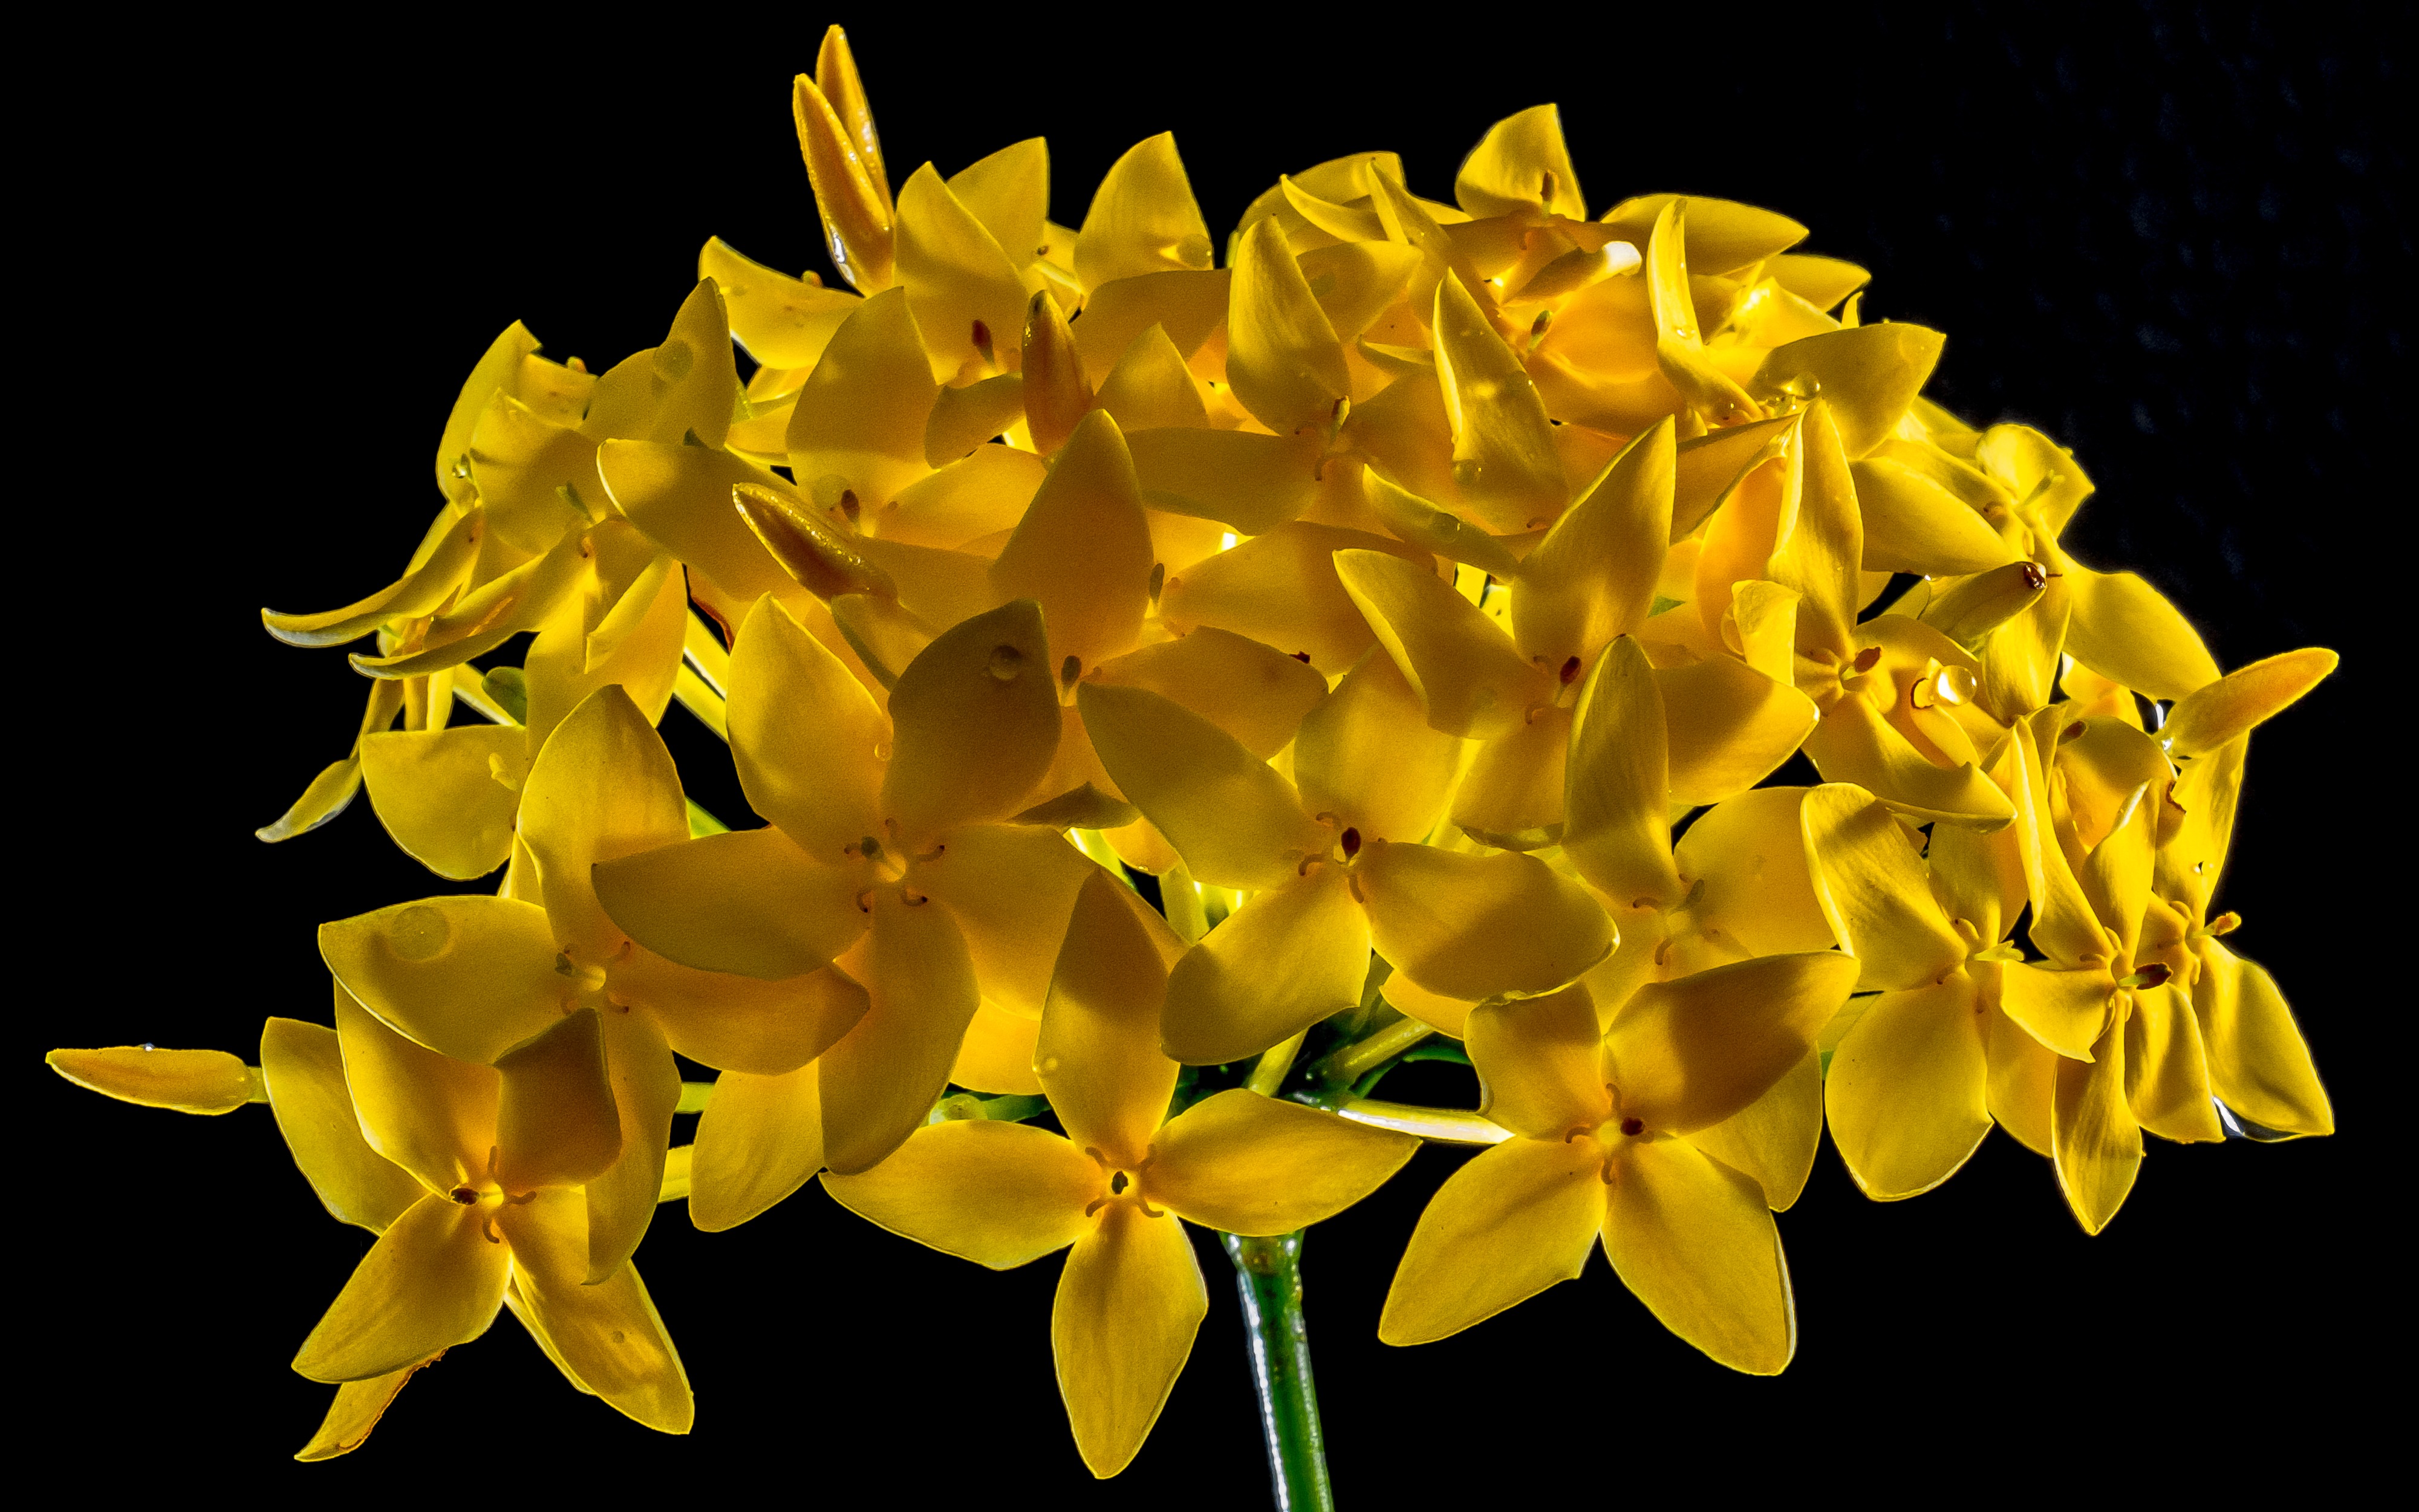
blossom, plant, flower, petal, bloom, botany, yellow, close, flora, macro photography, flowering plant, dendrobium, plant stem, land plant